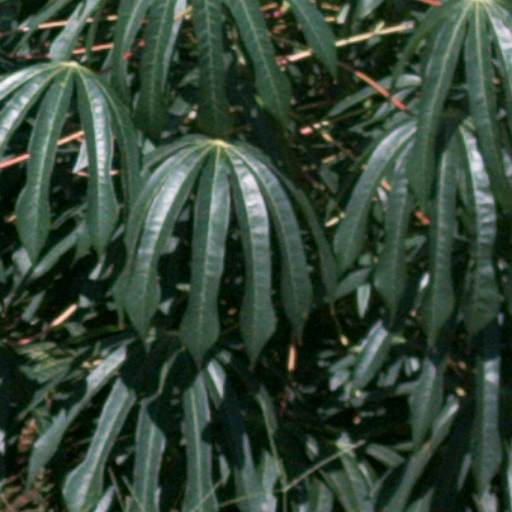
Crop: cassava